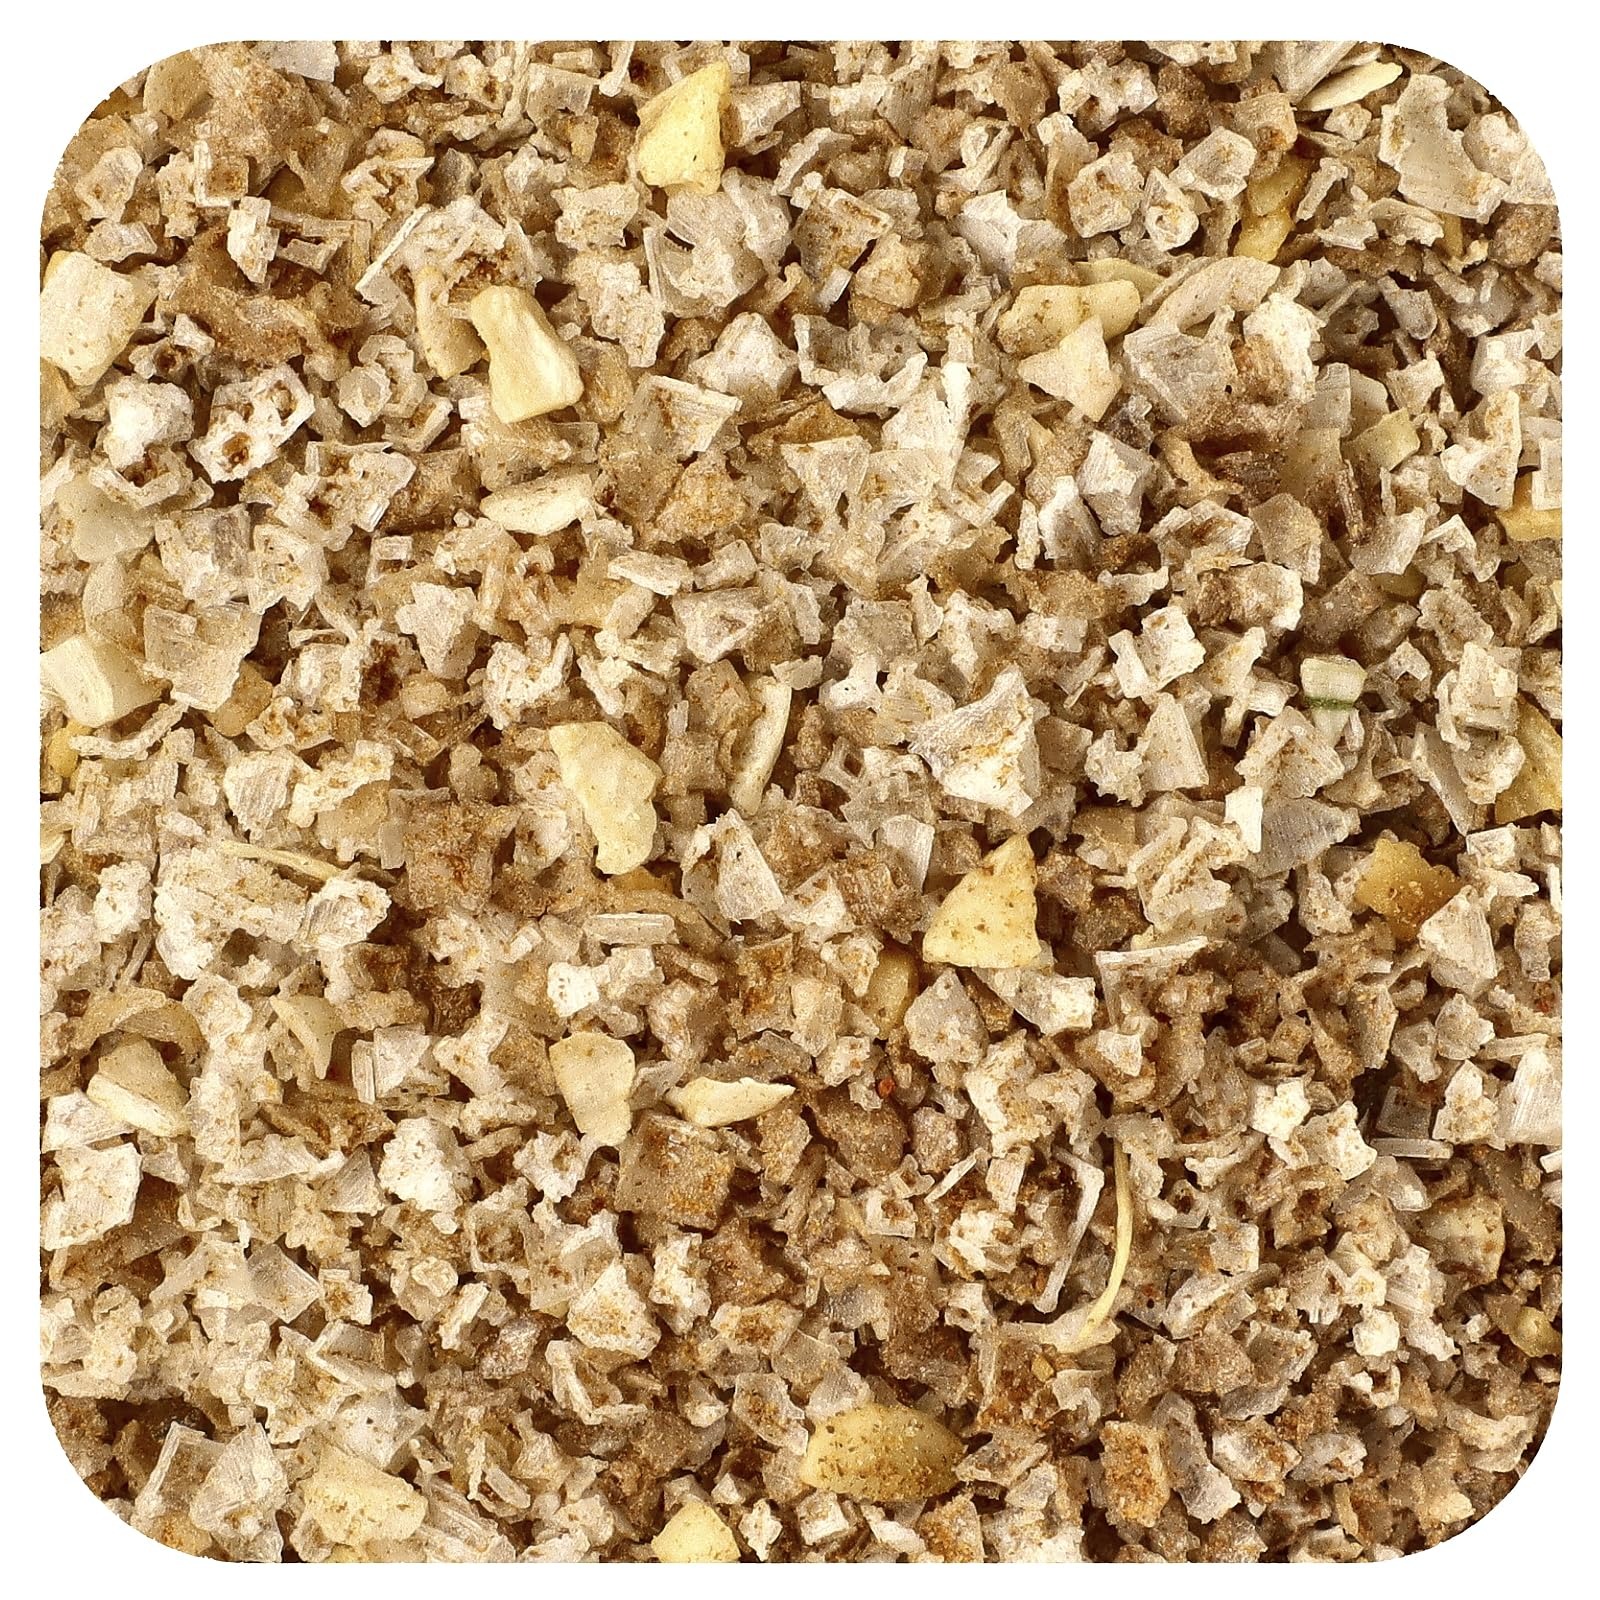
Item Name: Frontier Co-op Hatch Chile Finishing Salt, 16 oz (453 g)
Bullet Point 1: Member Owned Since 1976
Bullet Point 2: Responsible To People And Planet
Bullet Point 3: USDA Organic
Bullet Point 4: Certified Organic
Bullet Point 5: Kosher
Product Description: Member Owned Since 1976 Responsible To People And Planet USDA Organic Certified Organic Kosher Hatch Chile Non-Irradiated Certified Organic by QAI Organic Hatch chile peppers team up with savory organic herbs and smoked sea salt to create a seasoning that's full of rich flavor that's smoky, earthy and spicy. Add to tacos, eggs or any Southwest-inspired dish that asks for an extra kick of boldness.
Value: 1.0
Unit: Ounce

Price: 30.24